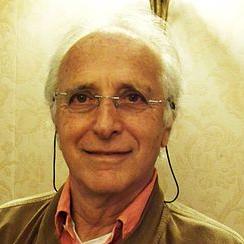
Age: 68